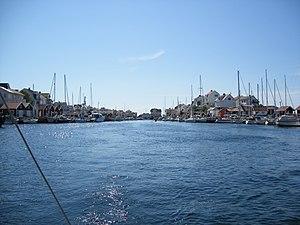
Åstol est une localité de Suède située dans la commune de Tjörn du comté de Västra Götaland. Elle couvre une superficie de 0,15 km². En 2010, elle compte 210 habitants.